Role of skin in locomotion

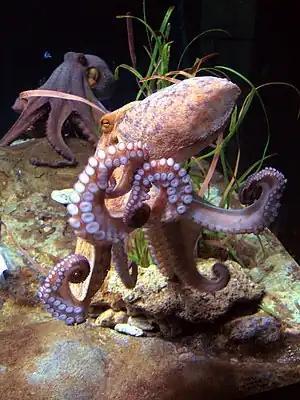
The arms of octopus are muscular hydrostats

The term "Soft Bodied" refers to animals which lack typical systems of skeletal support - included in these are most insect larvae and true worms. Animals that are soft bodied are constrained by the geometry and form of their bodies. However it is the geometry and form of their bodies that generate the forces they need to move. The structure of soft bodied skin can be characterized by a patterned fiber arrangement, which provides the shape and structure for a soft bodied animals. Internal to the patterned fiber layer is typically a liquid filled cavity, which is used to generate hydrostatic pressures for movement. Some animals that exhibit soft bodied locomotion include starfish, octopus, and flatworms.